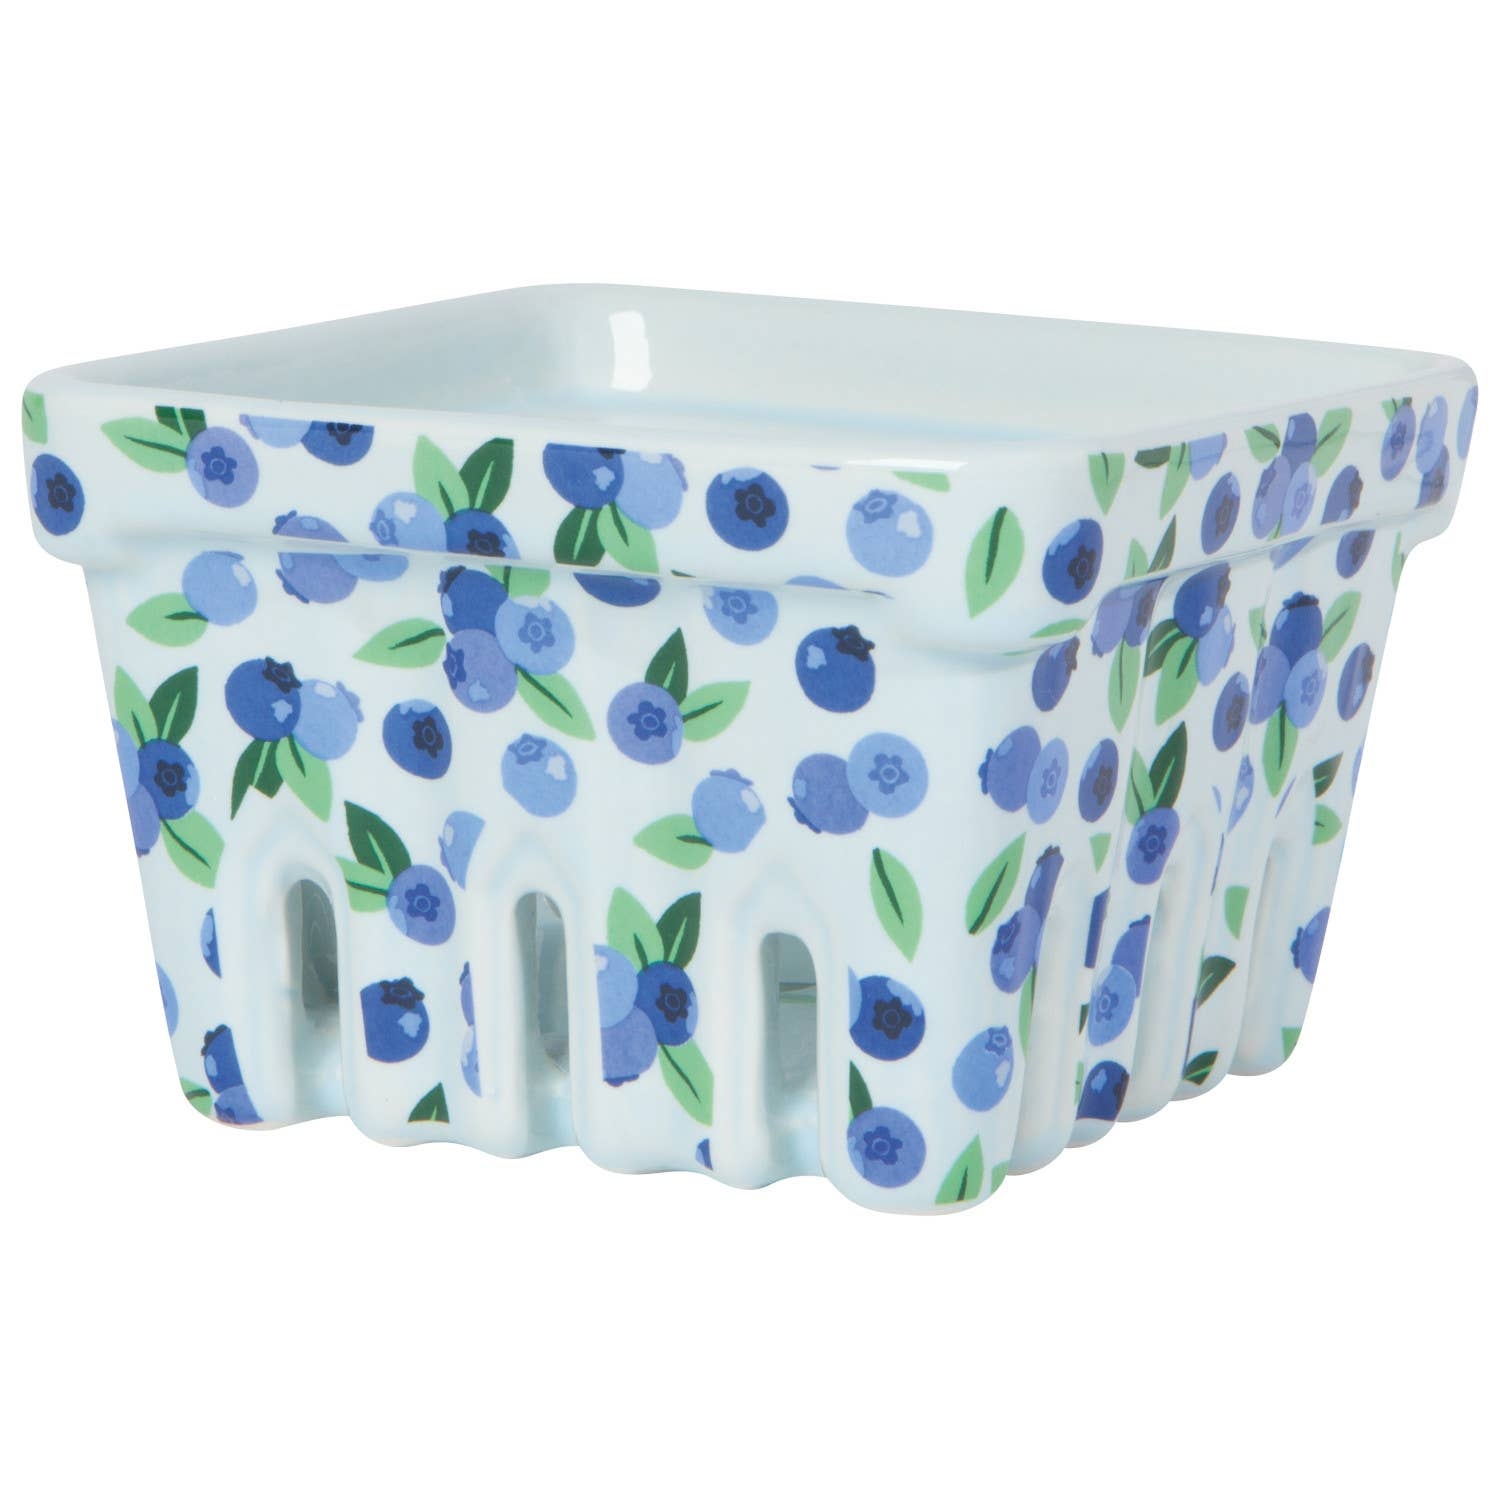
Blueberries Berry Basket
Brand: Danica Brands
Handpicked from the field or from the produce aisle, any fruit will look sun-ripened and fresh with this sweet ceramic Blueberries Berry basket. Dimensions: W4 x L4 x H2.5in Material: 100% Stoneware Care Instructions: Dishwasher safe.
Category: Home & Garden > Decor > Baskets